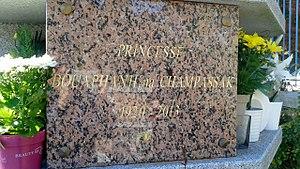
Plaque du colombarium du cimetière de Trivaux (Meudon, 92) de la princesse Bouaphanh.
Boun Oum, appelé en lao Chao Boun Oum, est un homme d'État laotien. Né le 12 décembre 1912 à Don Talad, au Laos, et décédé le 17 mars 1980 à Meudon, en France, prince héréditaire de Champassak, au sud du Laos, il a été premier ministre du Royaume du Laos de 1948 à 1949 et de 1960 à 1962.